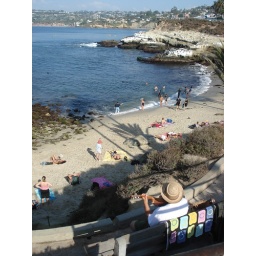
A man with a guitar looking out over the beach at San Diego.